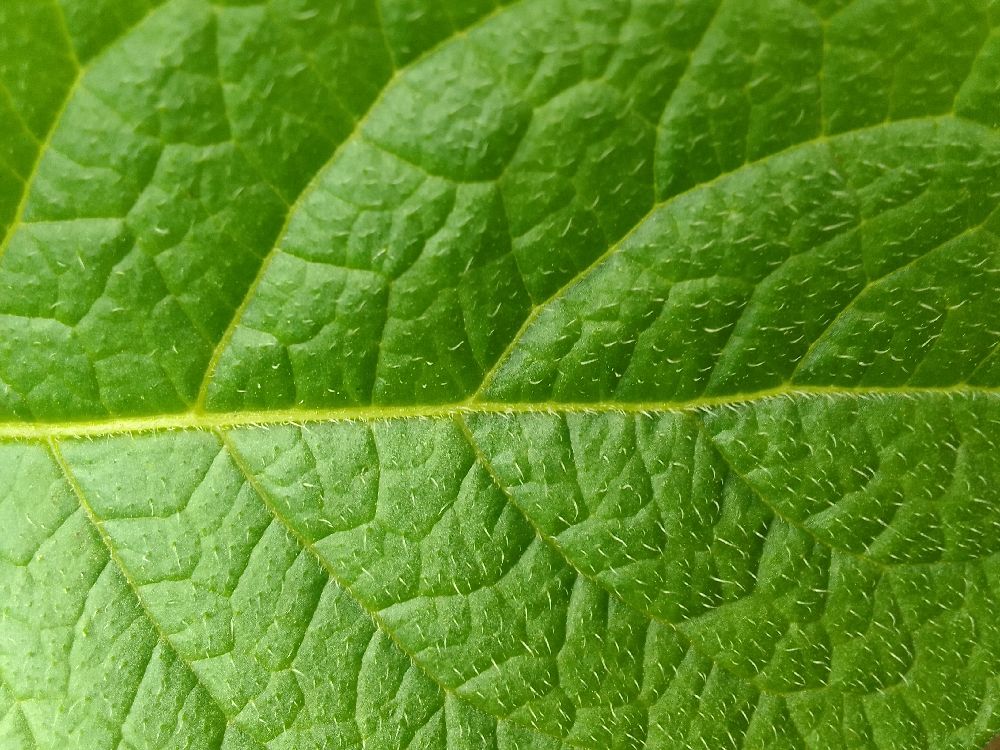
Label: Healthy